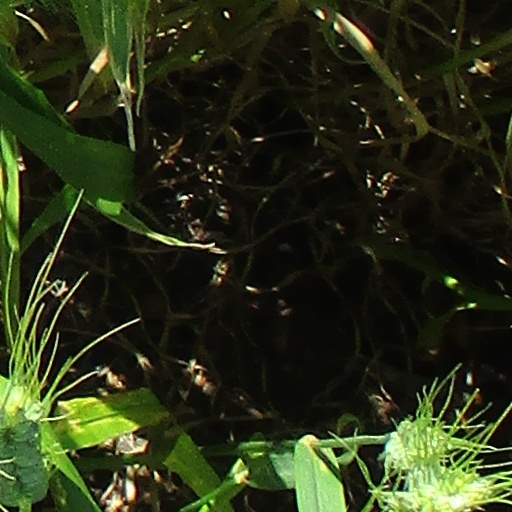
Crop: wheat